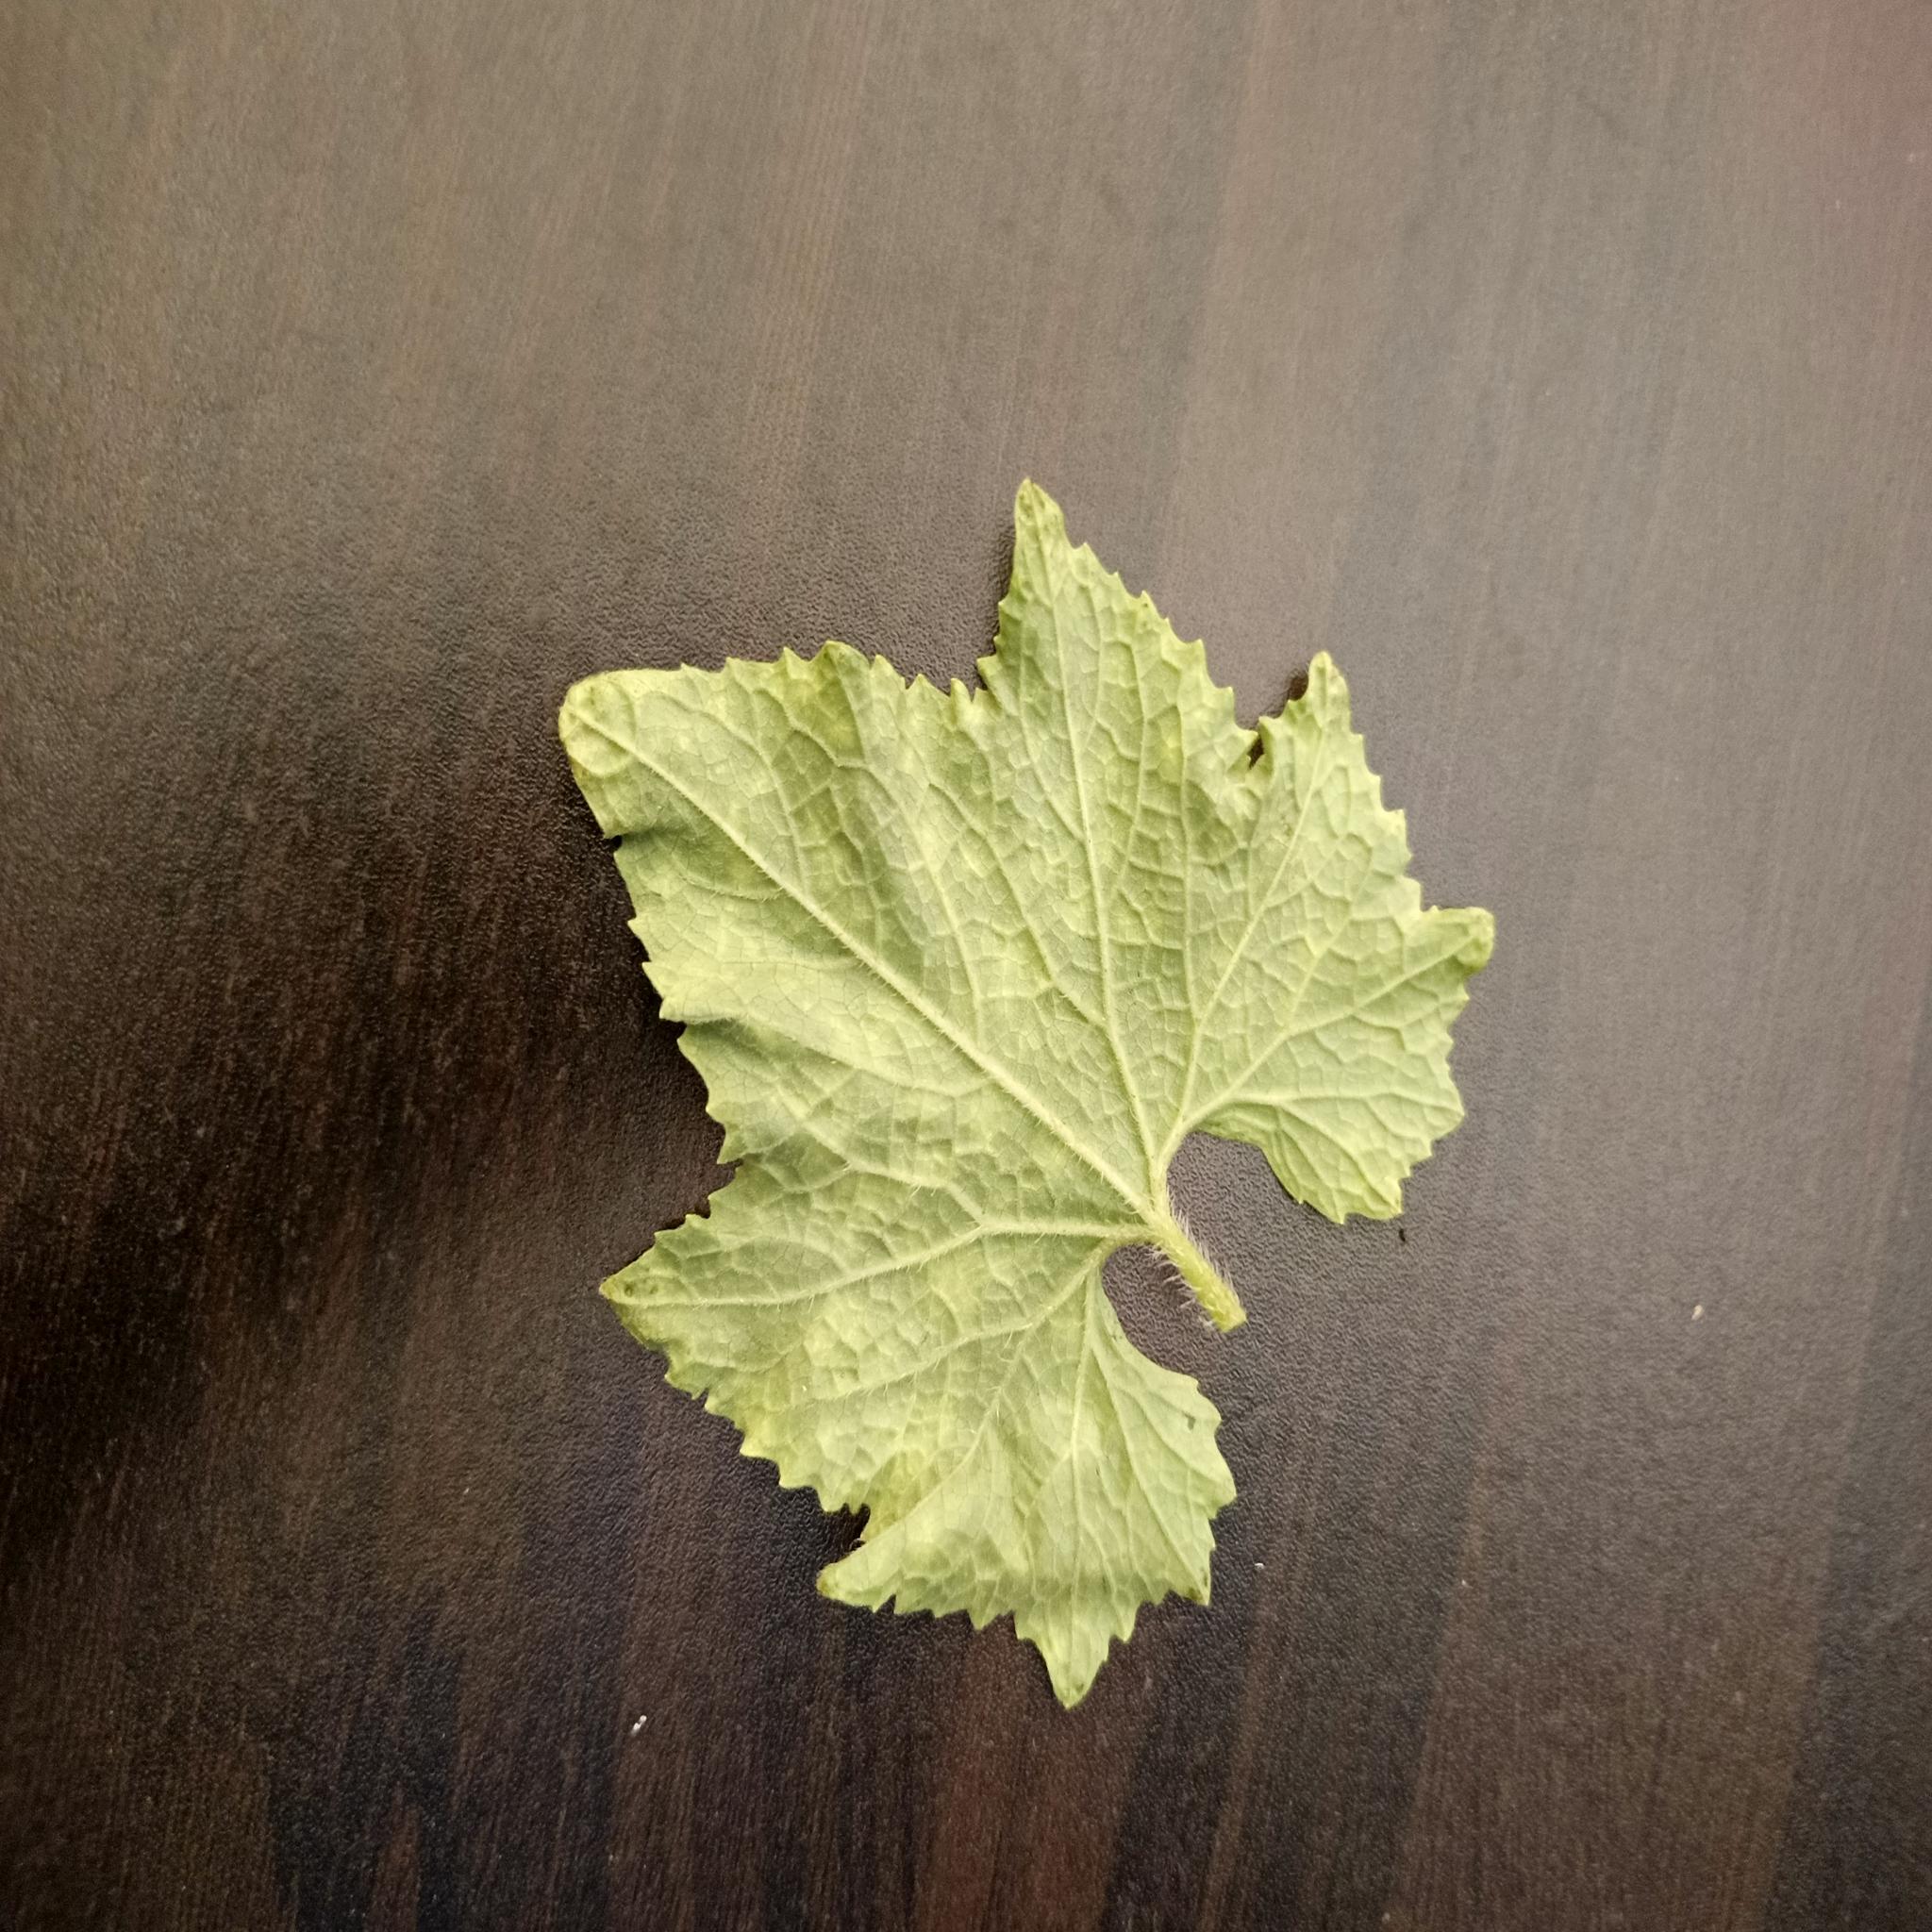
Label: Healthy